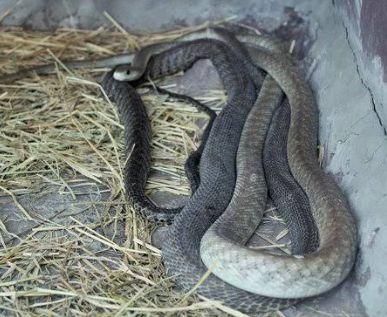
Wanyama wa porini, ambao ni nyoka wawili  warefu mmoja akiwa wa rangi nyeusi na mwingine rangi ya kijivu, wakiwa katika kona ya chumba kilicho na nyasi fupi ambazo zimekauka .